Wasteland Angel

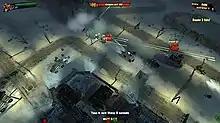
Angel uses Gypsy's mounted machine guns to destroy enemy vehicles before they escape with enslaved townspeople

The story, told through the use of voiced and animated comic panels, centers on Angel, a heroine in a post-apocalyptic United States that travels from town to town protecting helpless survivors of the war from attacking gangs. Angel defends the towns using Gypsy, the name given to her armored car equipped with mounted machine guns. The game uses an overhead view as the player speeds around a small town using Gypsy's machine guns to repel enemy gangs known as Wastelanders. There are three types of Wastelanders and each one unleashes attacks in a different manner: The Slavers class will attempt to capture the townspeople, Killers will only attack the player, and Duals can take on either the role of attacking or capturing during a raid. When enemies are killed, they leave behind weapons for the player such as napalm, land mines, or Electromagnetic pulse bombs (EMPs); or they drop upgrades which improve the car's weapons or armor. The EMPs are used to temporarily disable all the enemies on the screen while the napalm and land mines can be set between waves as traps for unsuspecting Wastelanders. One weapon upgrade offers players incendiary ammunition for the car's machine guns which makes it easier to destroy enemies by lighting them on fire.